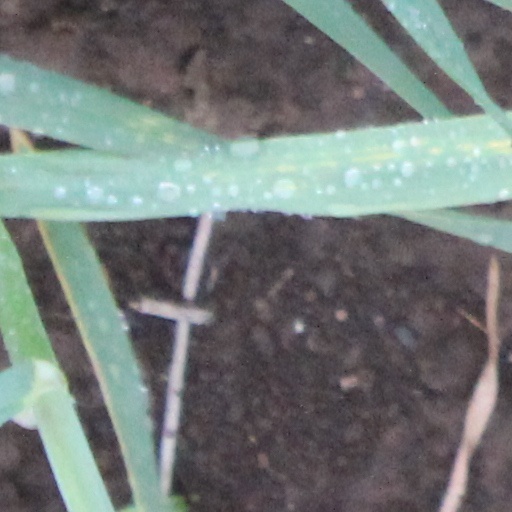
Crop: wheat